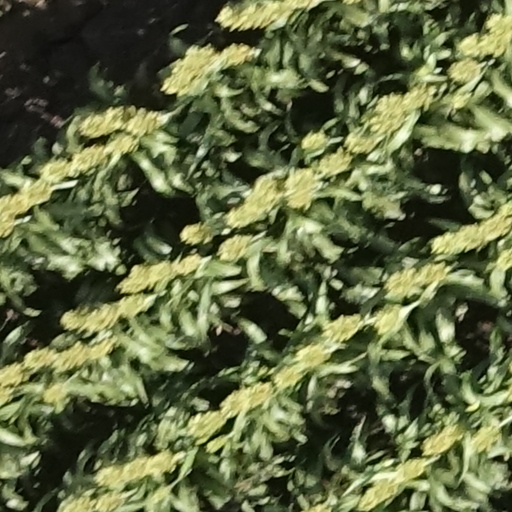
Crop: sorghum